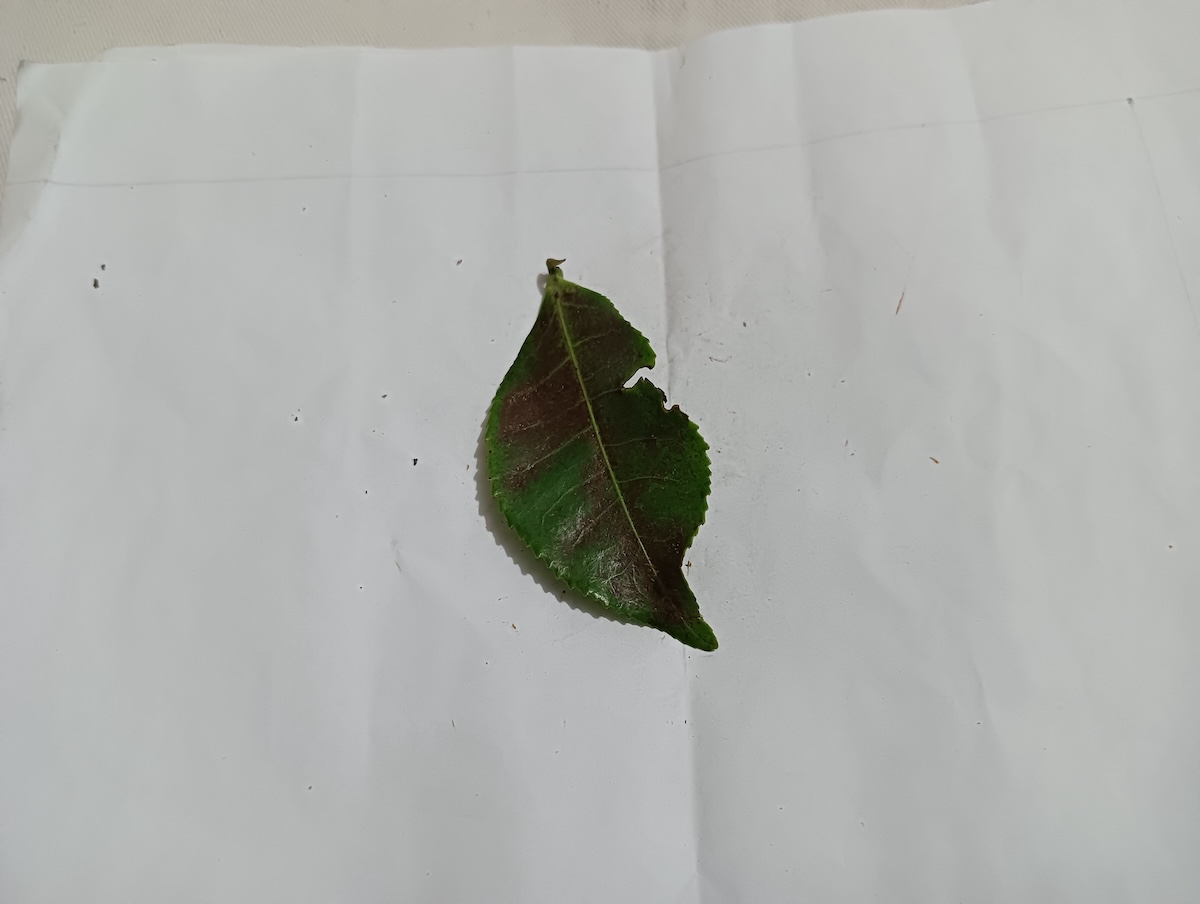
Label: Red spider